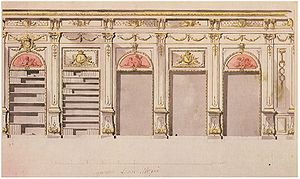
Jean Eric Rehn / Rhen ved hoffet
Drottningholm Slotsbibliotek, opstalt af sidevæg 1767
Jean Eric Rehn var en svensk arkitekt og kobberstikker i tiden mellem rokoko og louis seize. Han nævnes ofte som skaber af den gustavianske stil.